Cessna

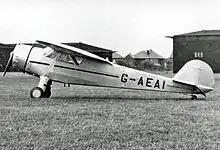
Cessna C-34 at Blackpool (Squires Gate) Airport in 1950

The Cessna C-37 was introduced in 1937 as Cessna's first seaplane when equipped with Edo floats. In 1940, Cessna received their largest order to date, when they signed a contract with the U.S. Army for 33 specially equipped Cessna T-50s, their first twin engine plane. Later in 1940, the Royal Canadian Air Force placed an order for 180 T-50s.